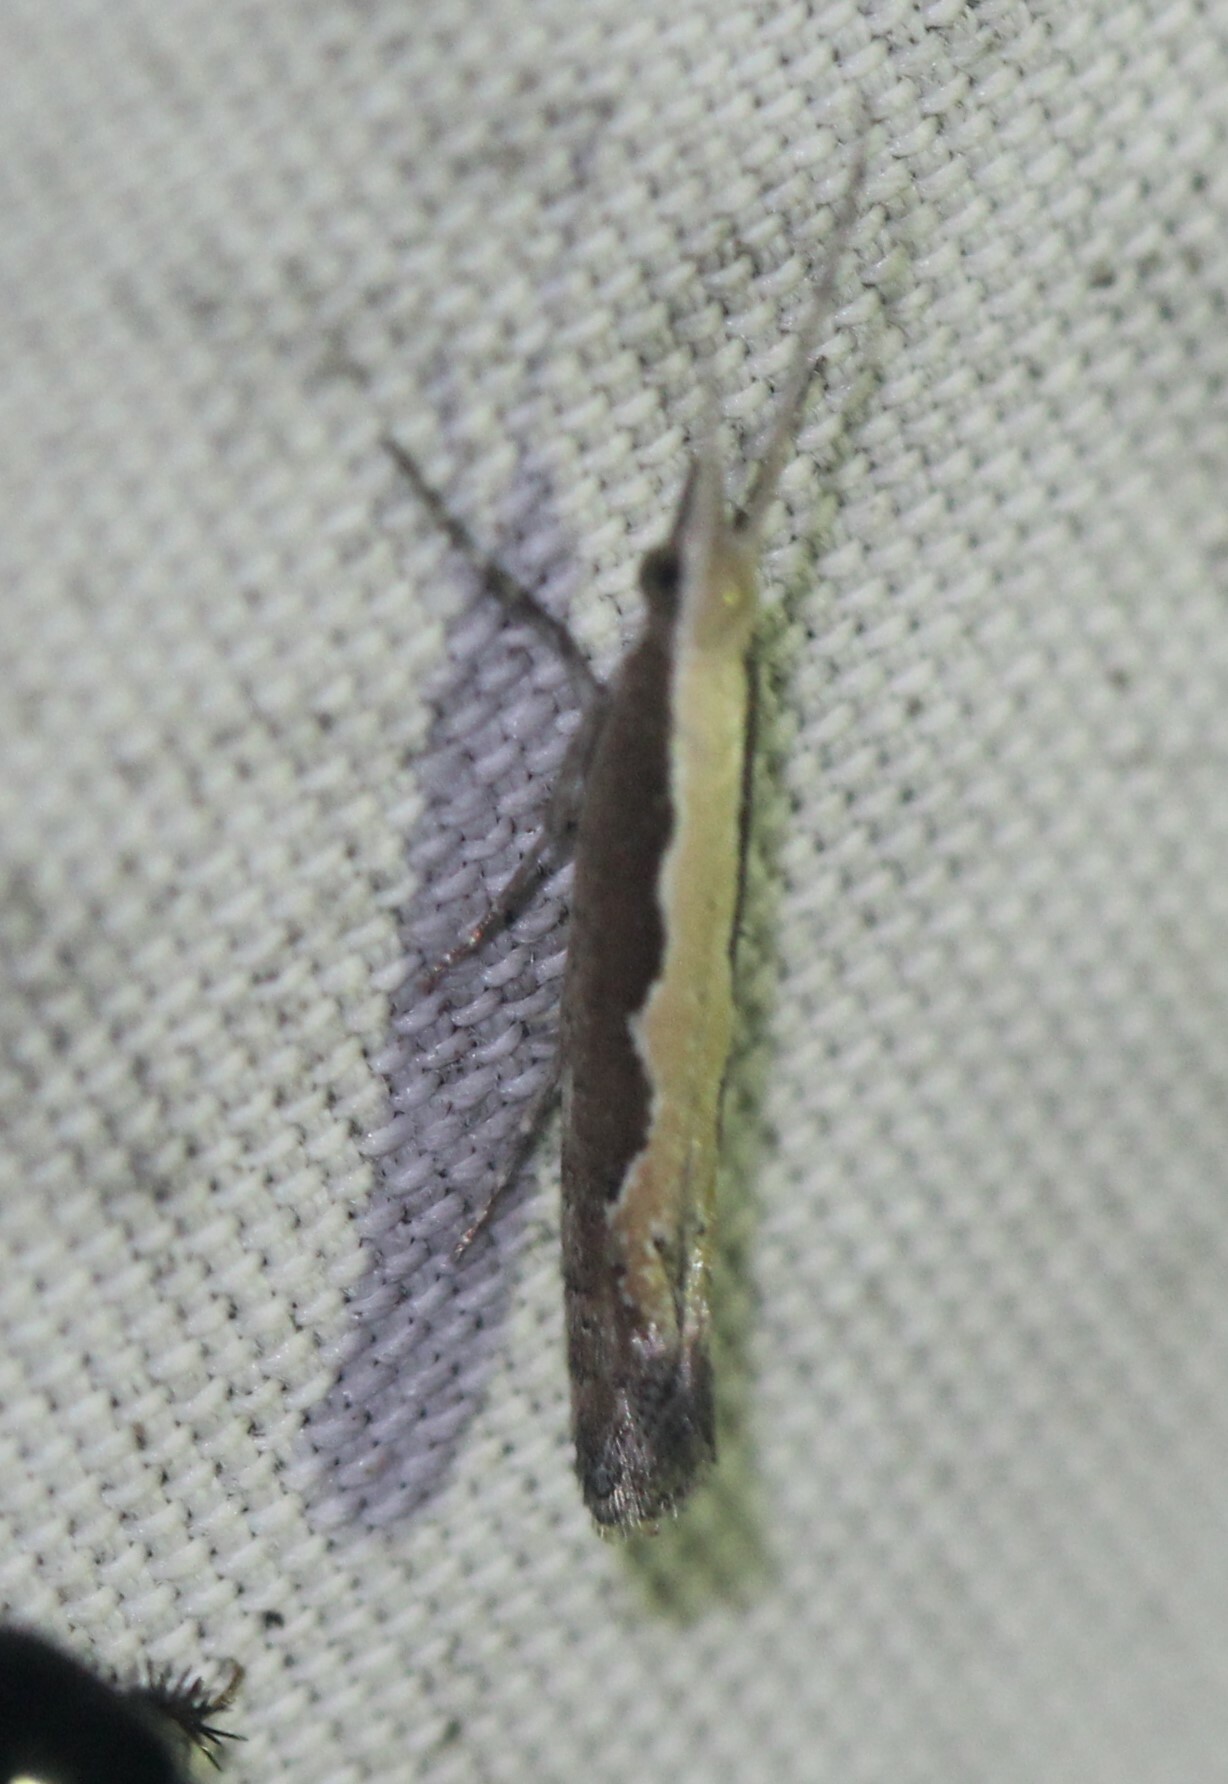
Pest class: diamondback_moth